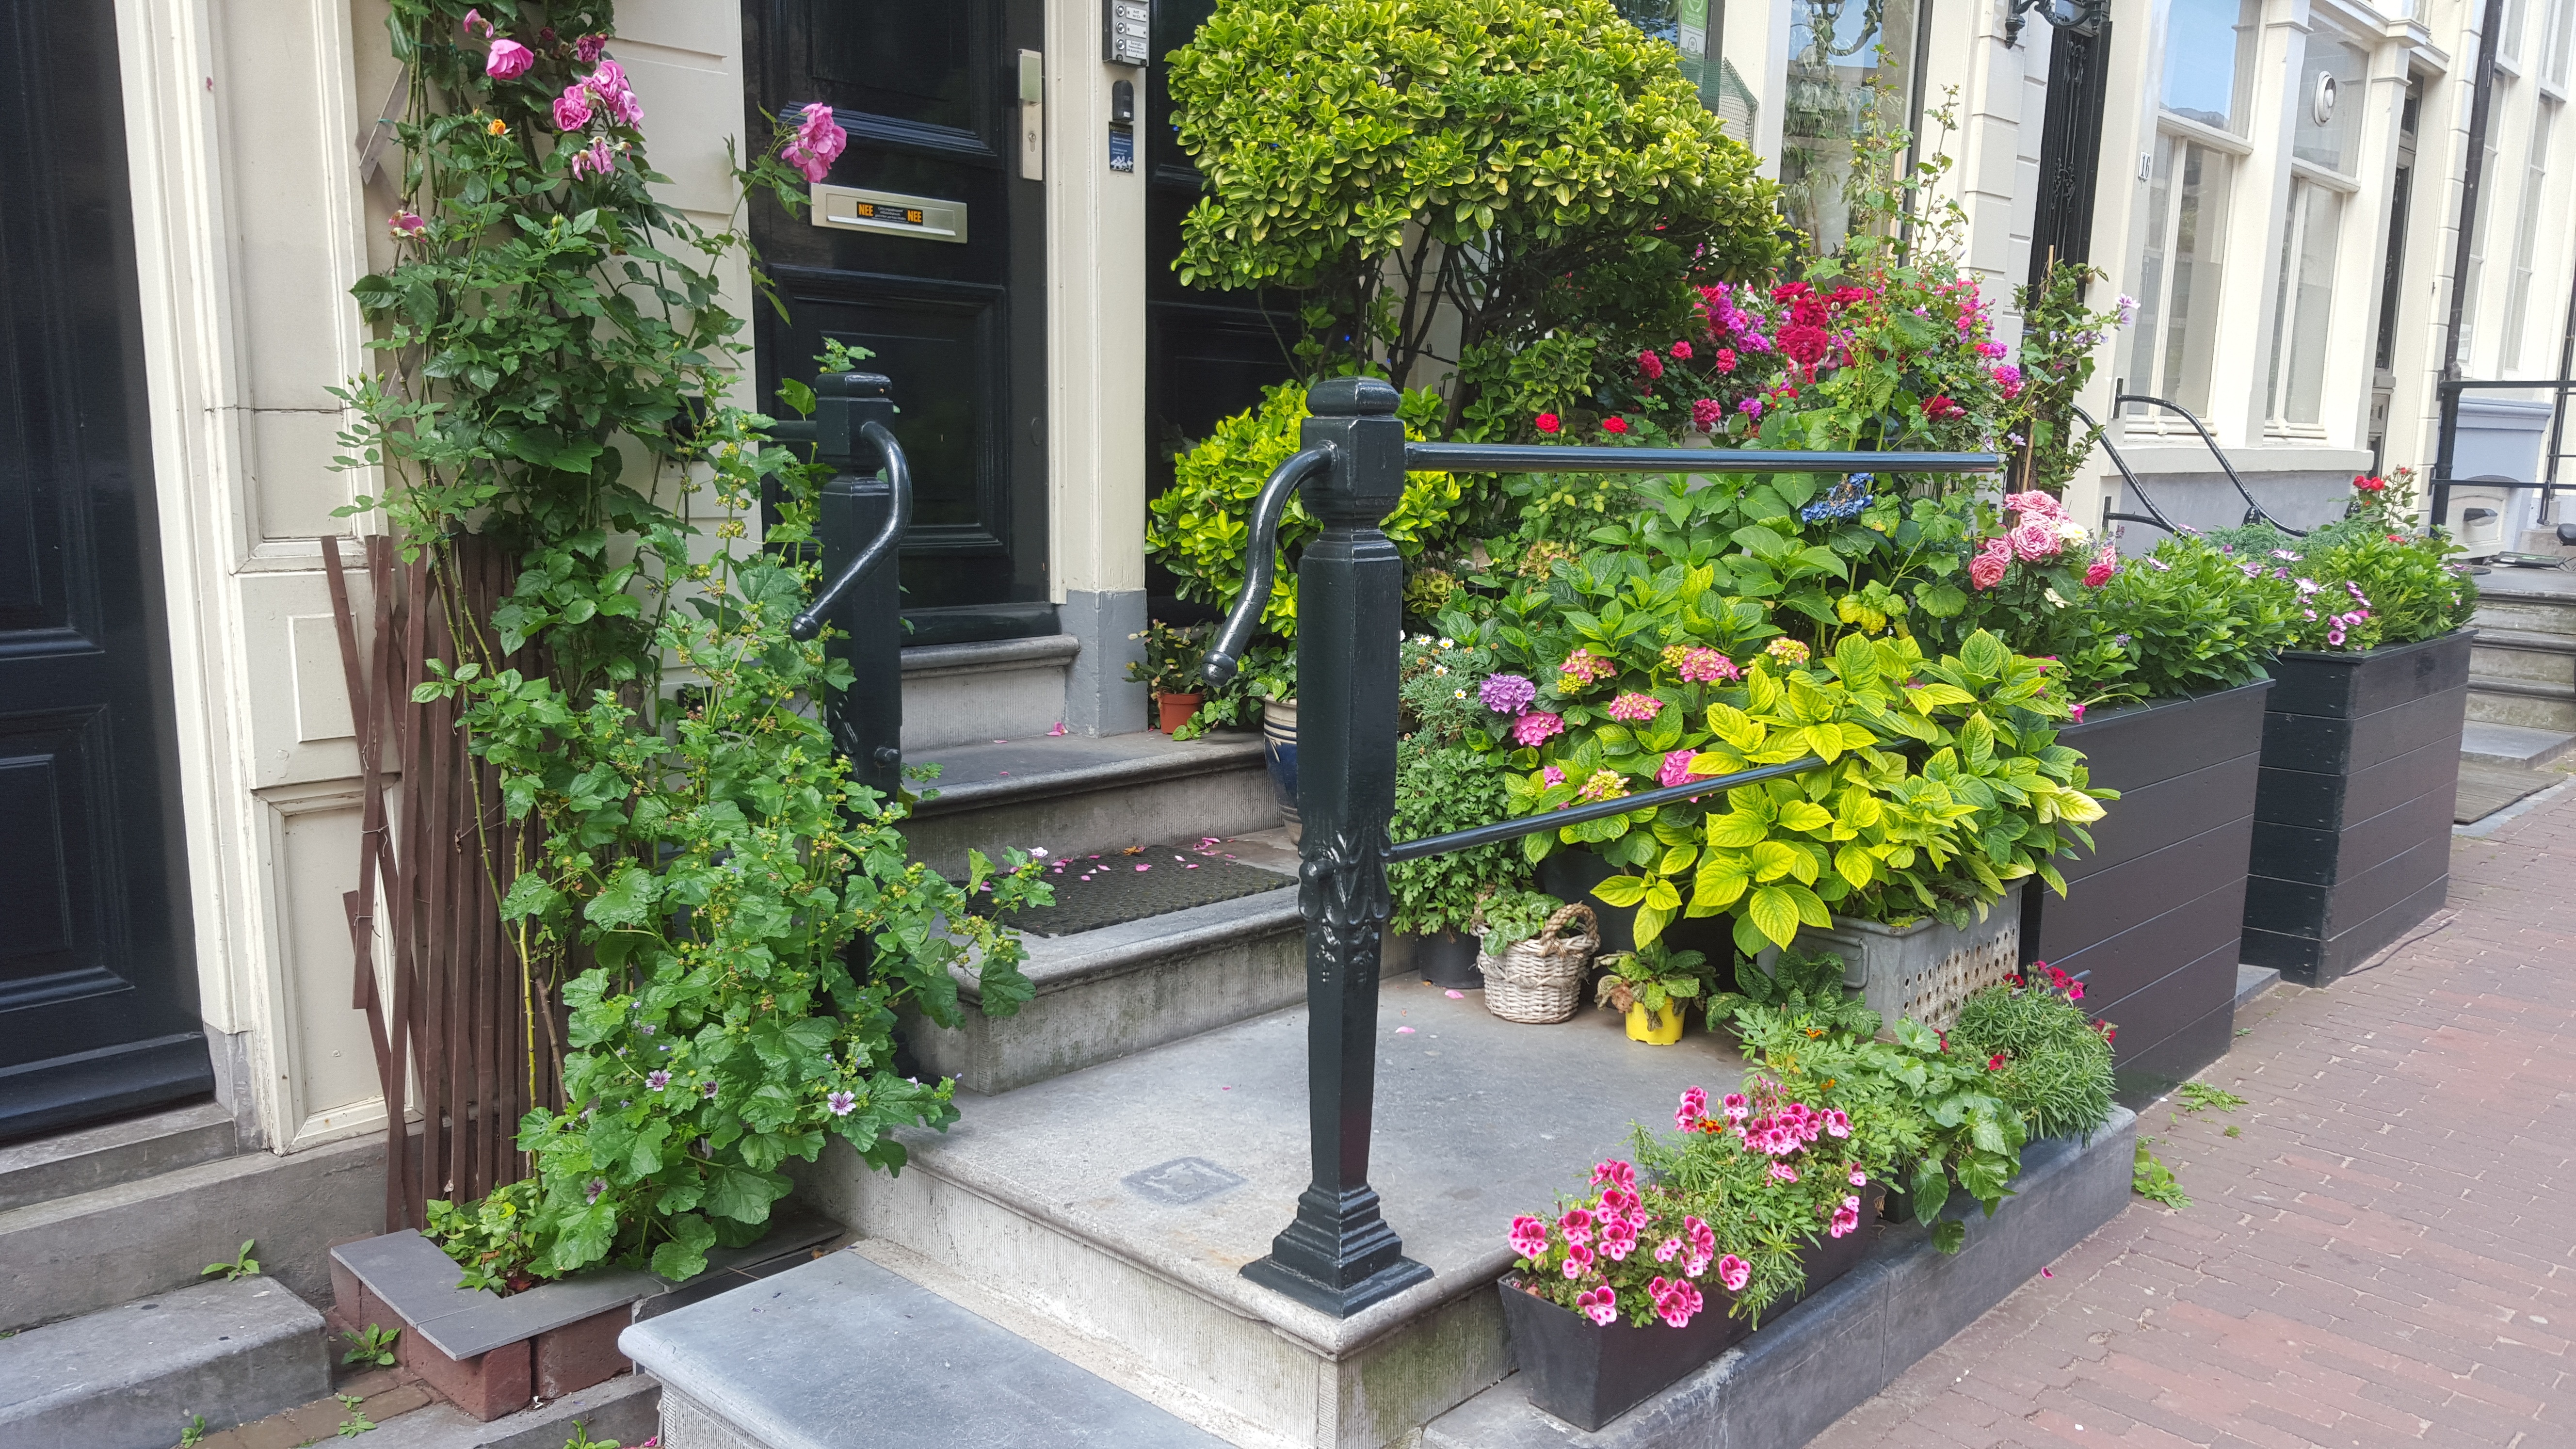
plant, flower, bloom, walkway, balcony, cottage, backyard, garden, flowers, front door, holland, amsterdam, netherlands, courtyard, shrub, yard, house entrance, floristry, input range, outdoor structure, landscape architect